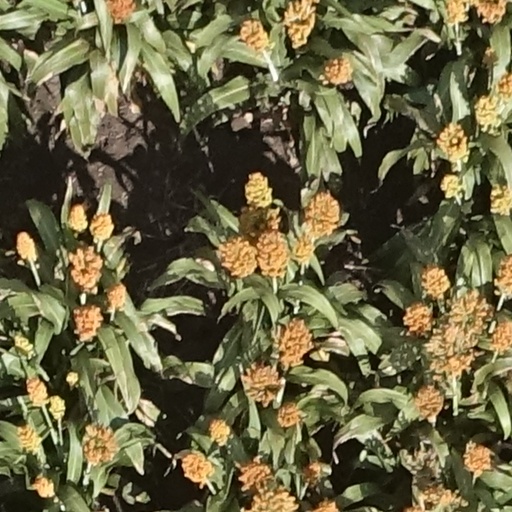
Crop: sorghum